Far North Region (Cameroon)

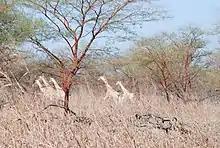
Giraffes in Waza National Park during the dry season

The whole territory of the Far North Province was once home to most of Africa's iconic species: antelope, jackals, cheetahs, crocodiles, elephants, giraffes, heron, hippopotami, hyenas, leopards, lions, monkeys, warthogs, and others. Centuries of human habitation have today forced these species back to a few protected areas and national parks. Foremost among these is Waza National Park ("Parc National du Waza"), which occupies 1700 km. The park was created in 1968, and has since grown to be one of Cameroon's largest tourist attractions. Kalamaloué National Park ("Parc National de Kalamaloué") is a smaller protected area, which protects 45 km in the narrow neck of land separating Nigeria and Chad at the province's northernmost reaches. This park protects those species that routinely traverse Cameroon in their yearly migrations. Mozogo Gokoro National Park houses a diverse number of monkey and reptile species within 14 km.